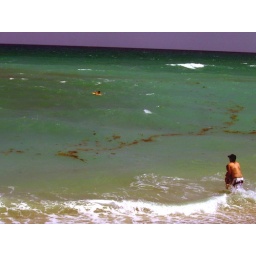
Packed beach in Florida on a Sunday swimming with pollution and Red Tide Bloom.